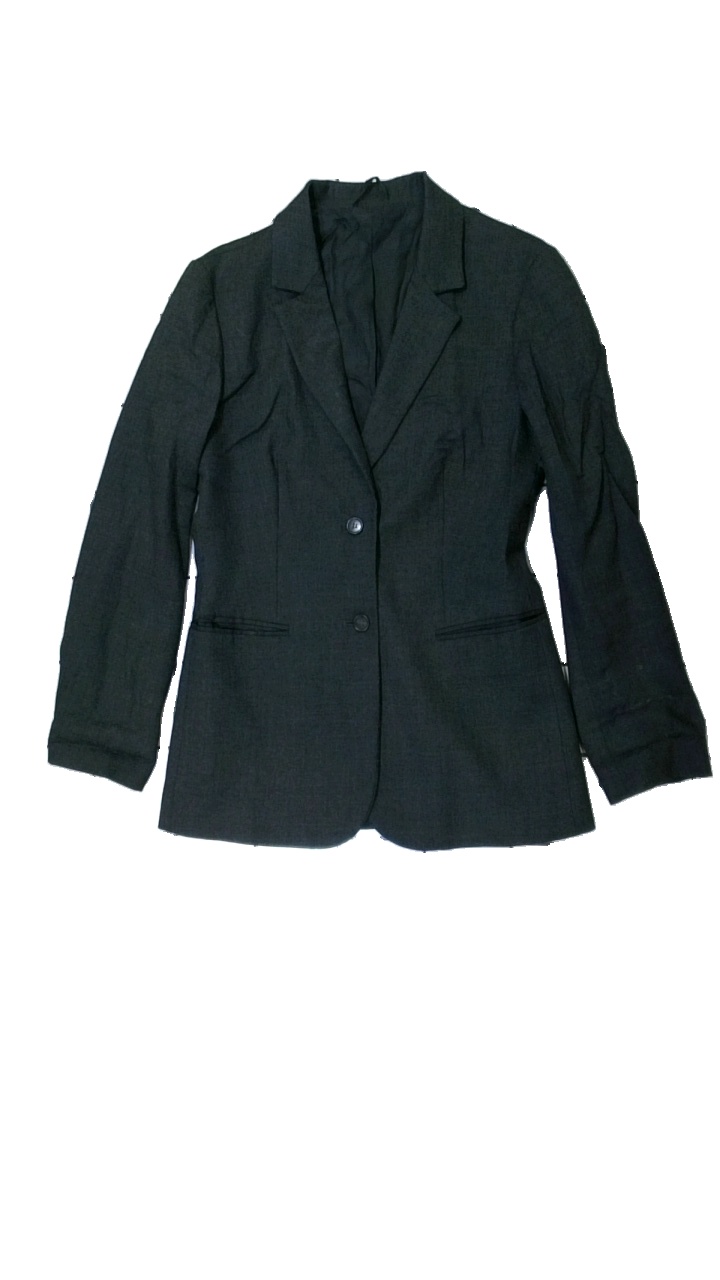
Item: Blazer (Ladies)
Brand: Missing
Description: grå kavaj med hål på insidan
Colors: Grey
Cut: Regular
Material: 100% wool
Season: All
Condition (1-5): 3
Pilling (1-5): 5
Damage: hål insidan
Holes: Major
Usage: Export
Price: <50